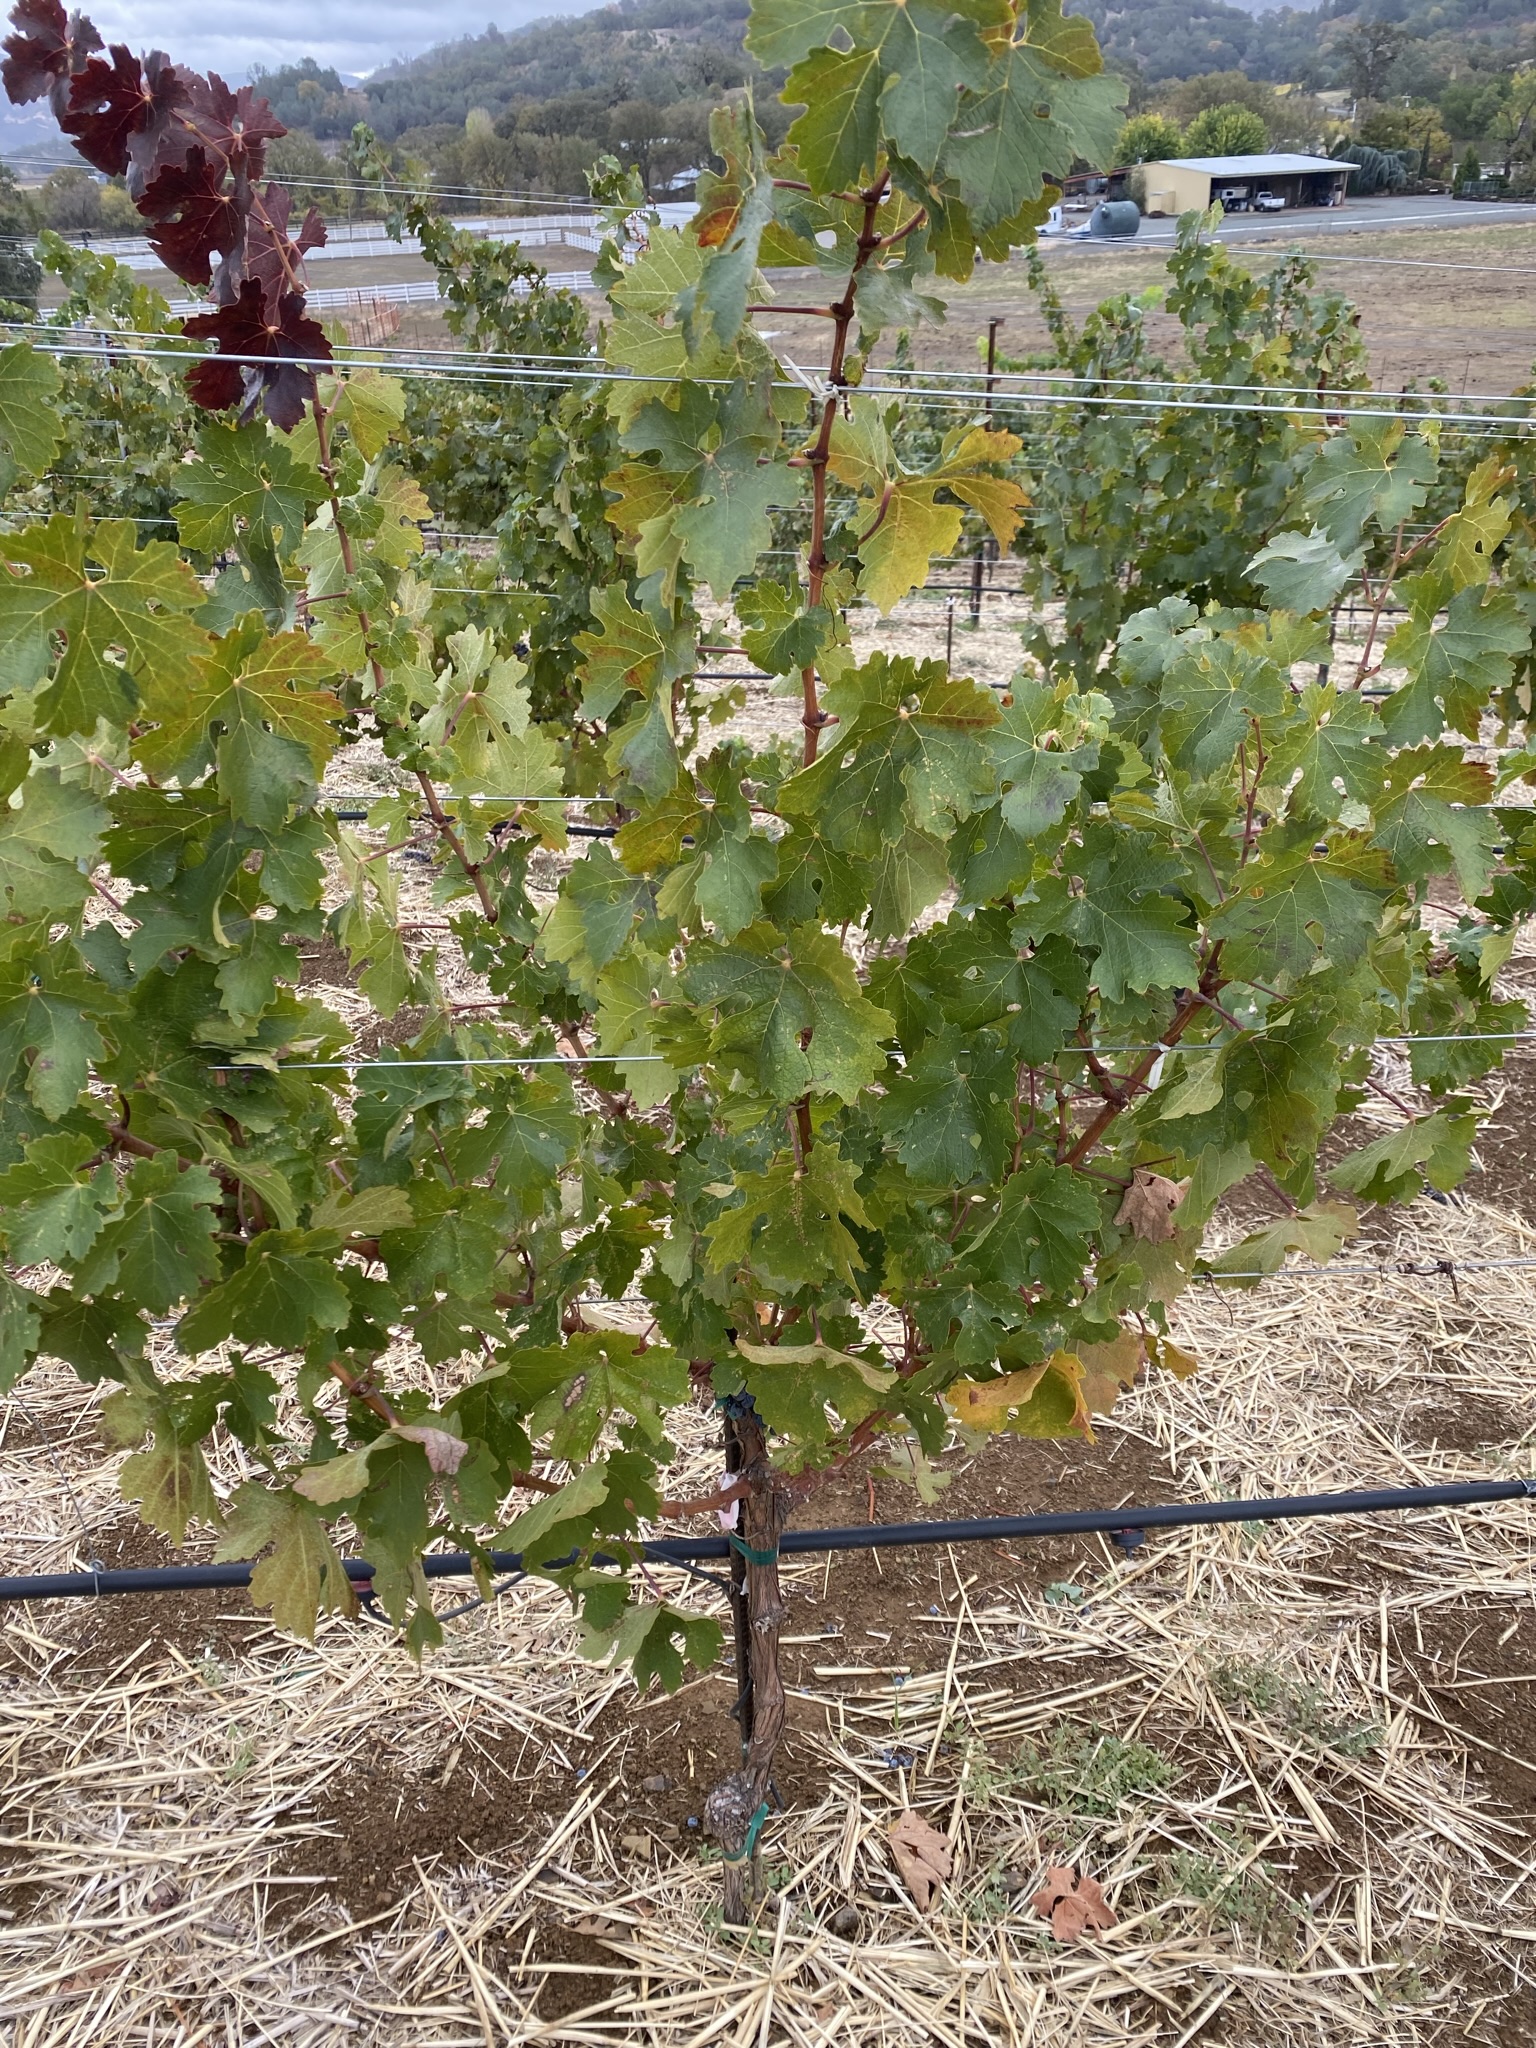
Label: Other Red